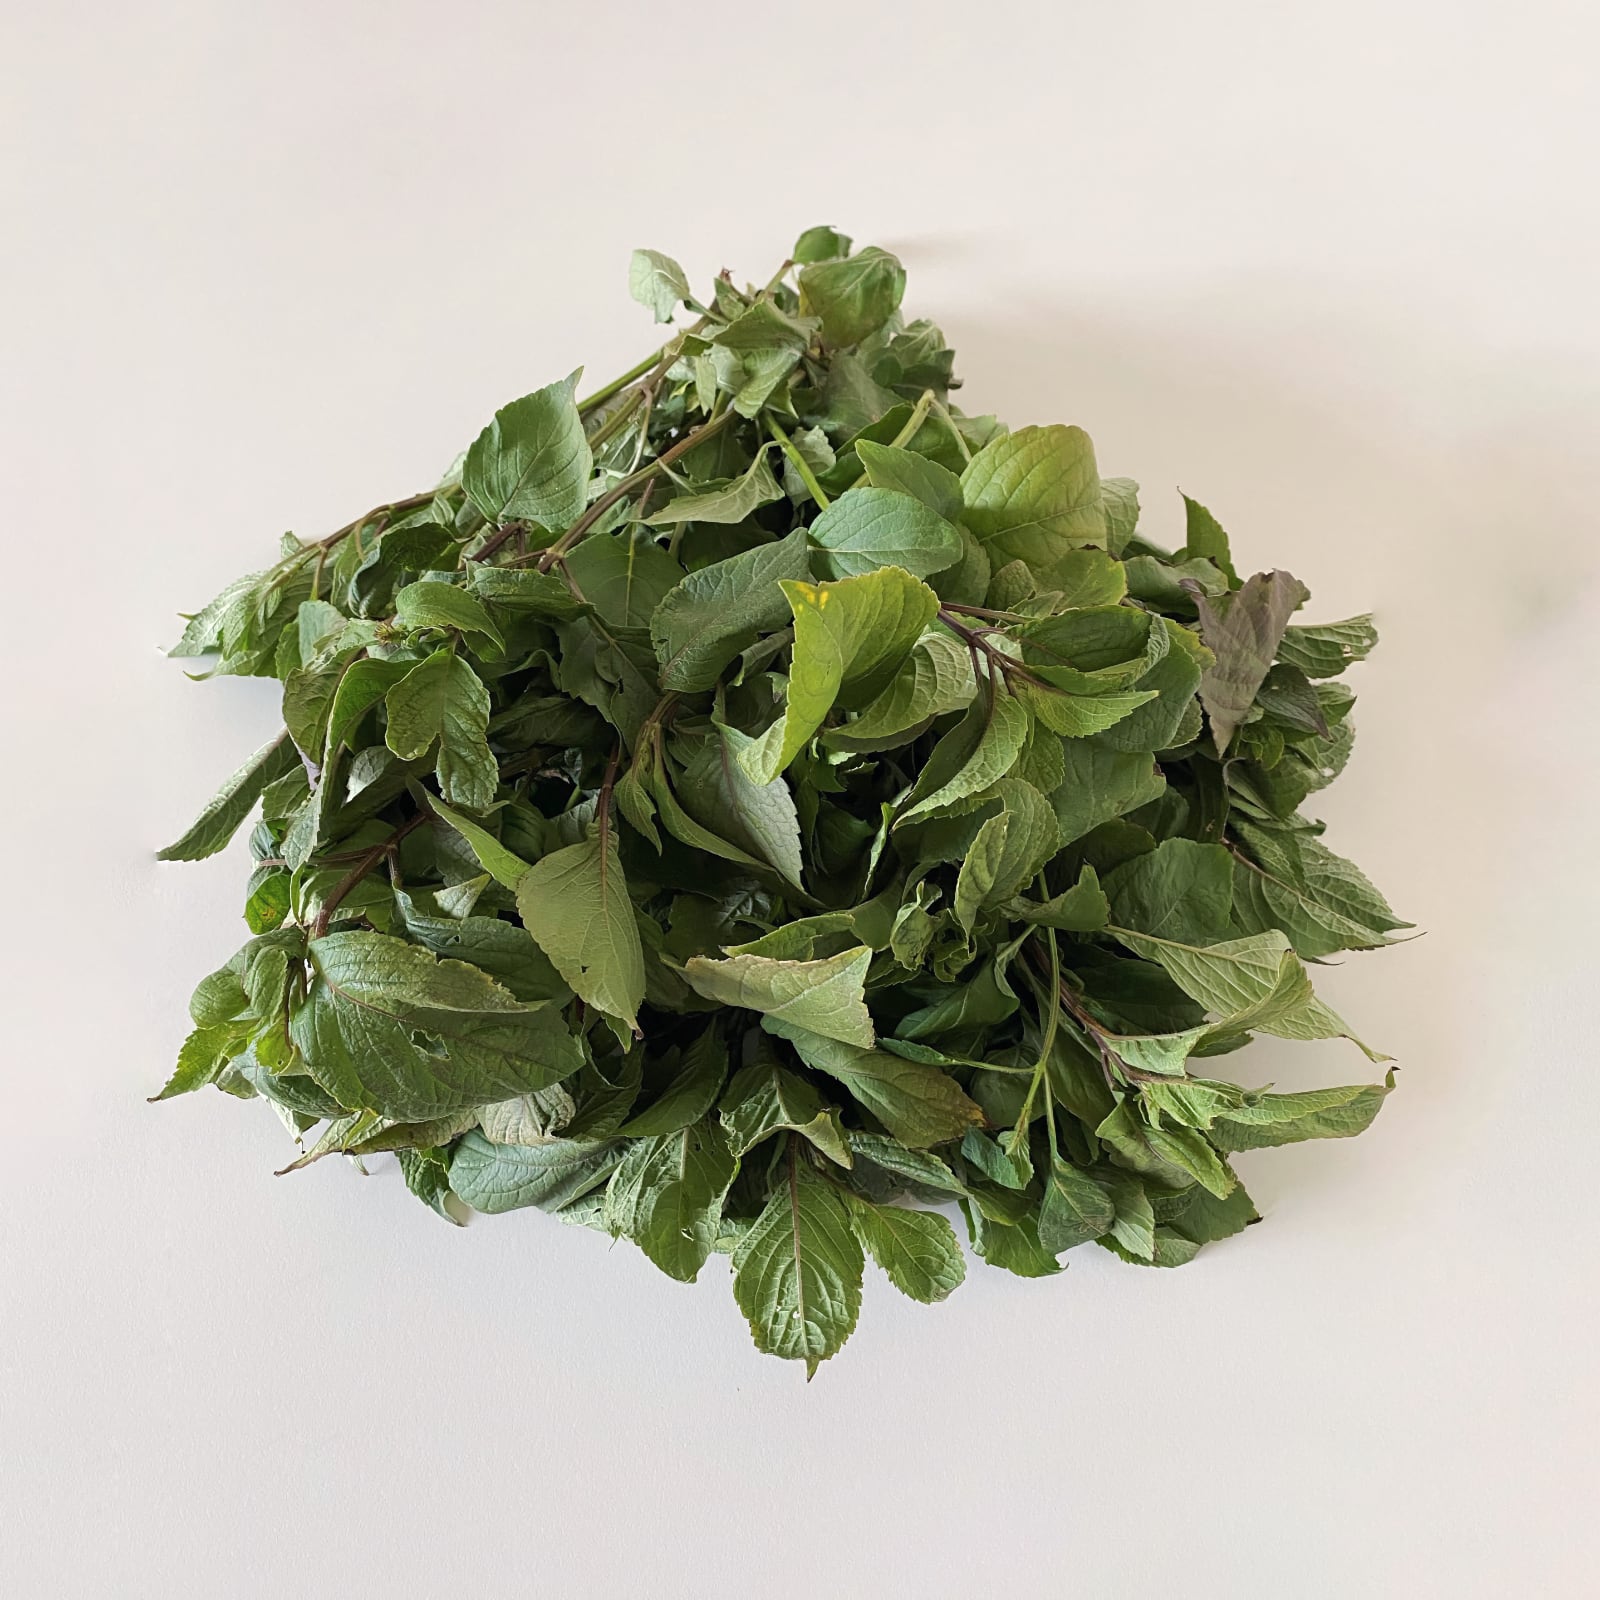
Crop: unknown
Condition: basil